Sekbanbaşı Mosque

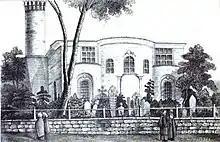
The mosque in 1877

Sekbanbaşı Mosque was a mosque located in the Ottoman capital of Constantinople (modern-day Istanbul). It was originally a Byzantine church. According to the writings of Hafiz Hüseyin al-Ayvansarayî ("Hadîkatü’l-cevâmi‘"), the original Byzantine church had been converted by İbrahim Ağa (died 1496–7), the lieutenant of the Ottoman sekban regiments ("sekbanbaşı"). The building was located in Kendir Sokağı, in the Kırkçeşme quarter (Fatih district), near the ancient aqueduct of Roman Emperor Valens.